MG 08

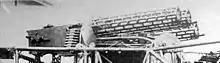
Triple mount of initial production examples of the lMG 08 machine gun in Kurt Wintgens' Fokker E.IV, May 1916 - these guns have the "over-lightened" cooling jackets that caused fragility problems. These use the standard (for aviation) "two hole" ammunition belt

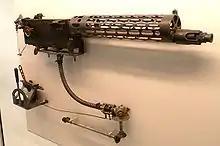
A later production version of the lMG 08 on display, with less slotting than the initial version. There is a synchronization gear and triggering assembly included below the gun.

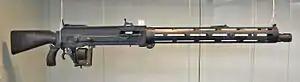
Parabellum MG14

The initial model of the air-cooled "Spandau" lMG 08 front-firing cowling machine guns had lost the stocks, grips, and bipods of the infantry MG 08s to adapt it to a fixed, forward-firing mount forward of an aircraft's cockpit, with gun synchronization allowing safe firing through a spinning propeller's arc. The 105 mm diameter cylindrical sheet metal water jacket used for the infantry's MG 08, an important support member for the barrel, was initially over-lightened with cooling slots, with fourteen rows of such slots completely surrounding and running the whole length of the jacket's circumferential sheetmetal.